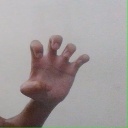
अक्षर: झ